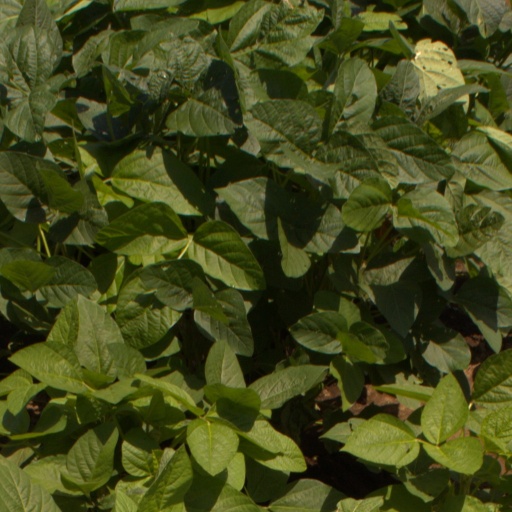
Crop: soybean